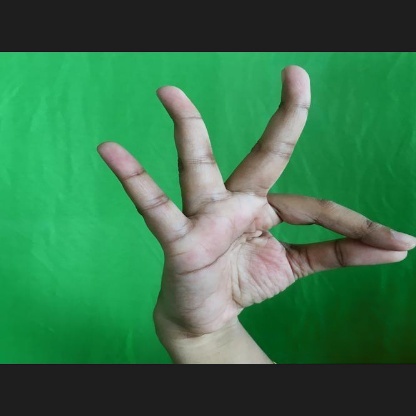
Mudra: Hamsasyam